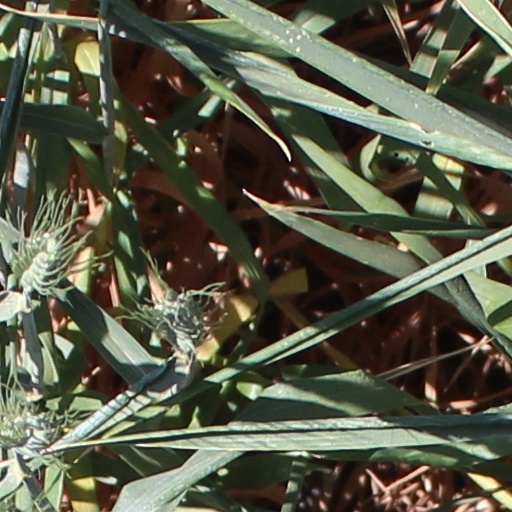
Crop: wheat